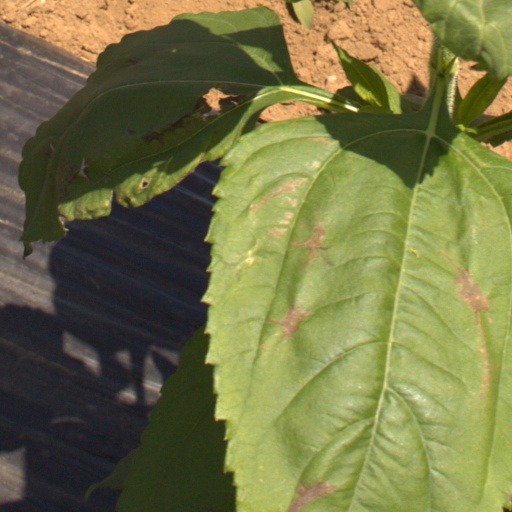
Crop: Jerusalem artichoke